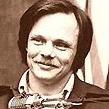
Age: 40